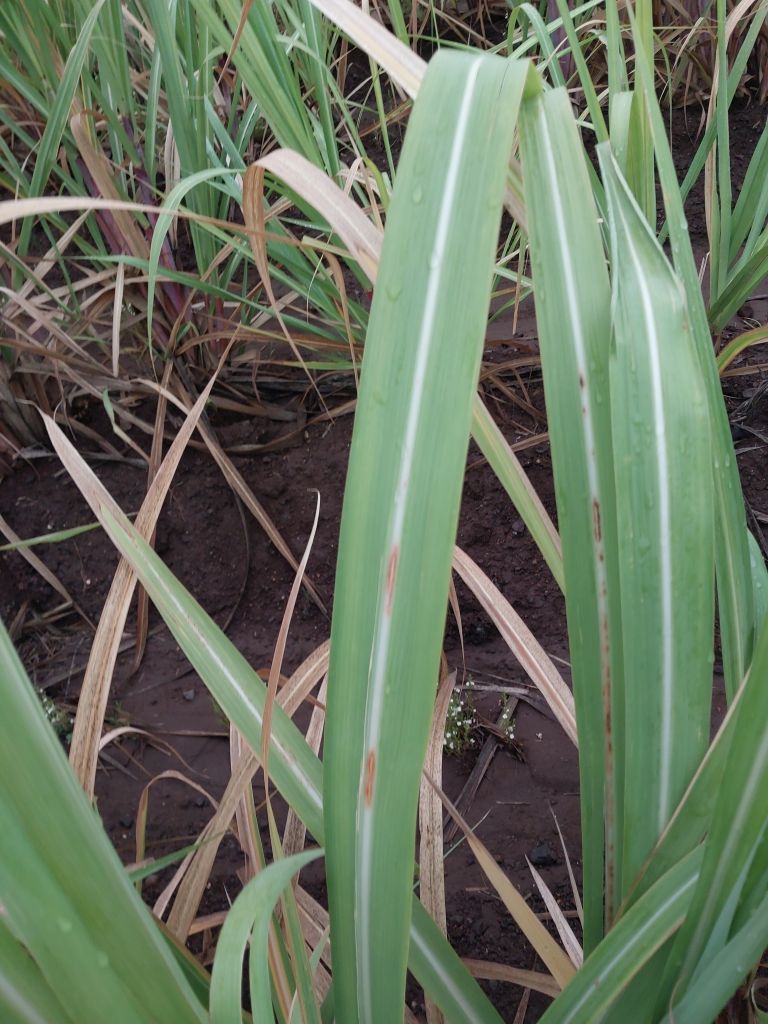
Label: Brown Spot